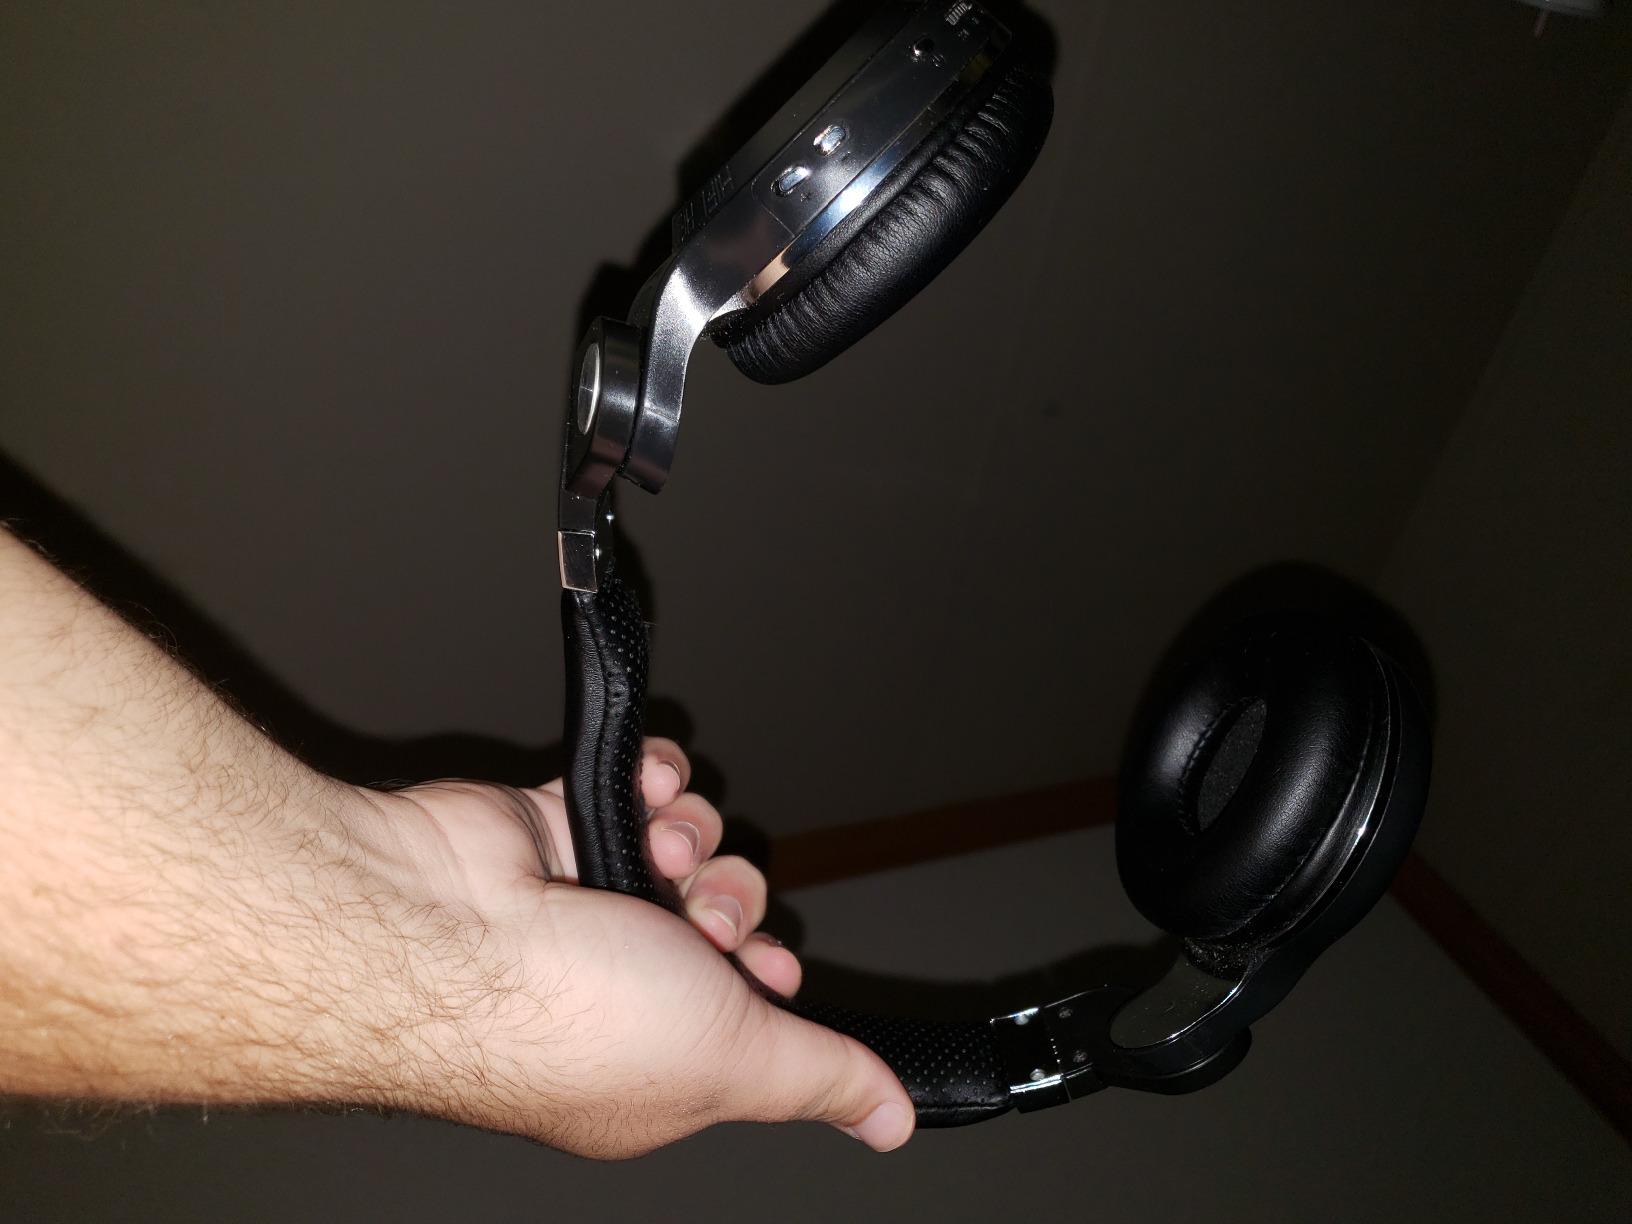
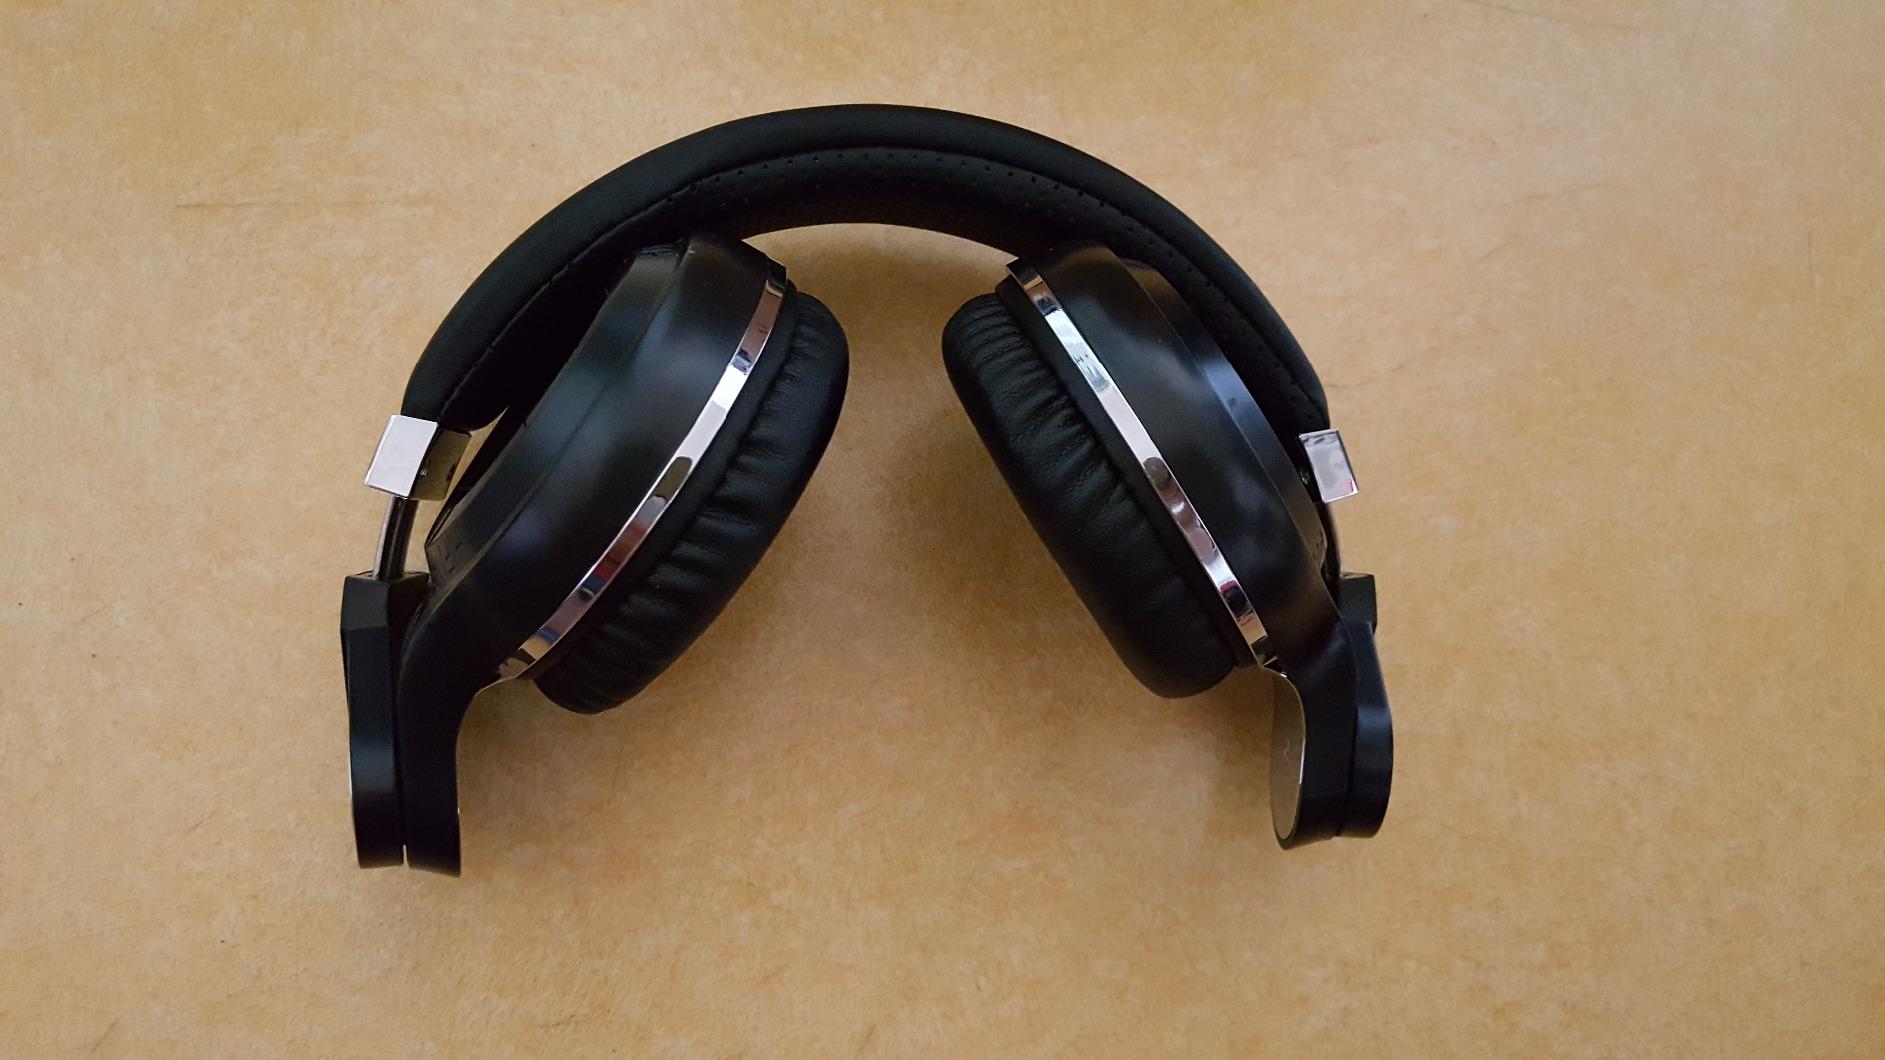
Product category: headphones
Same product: yes